Washington Jockey Club

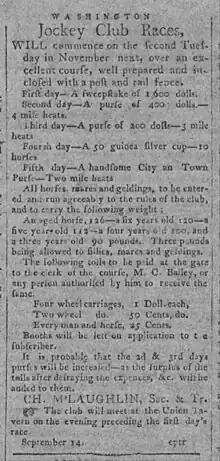
Washington DC Jockey Club Fall 1803 The National Intelligencer and Washington Advertiser Mon Oct 3 1803

The inaugural match featured John Tayloe III's Lamplighter and Gen. Charles Carnan Ridgely's Cincinnatus, for 500 guineas, ran in 4-mile heats, and won by the former, a sire of Ridgeley's Imp English bred stallion Grey Medley. The only initial building was a small elevated platform for the judges. The "carriage folk" took to the infield for views of the contests, and the standing spectators crested the outside of the course.